Mabel Harrison

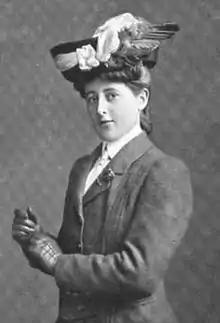
Mabel Harrison, from a 1907 publication.

Mabel Harrison (1886 – 22 April 1972) was an Irish golfer, winner of the Irish Ladies' Close Championship in 1910, 1911, and 1912. (Some news reports referred to her, in error, as Mary Harrison.)